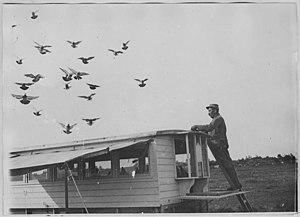
par le service photographique de l'armée d'orient, France.
Les pigeons voyageurs de l'armée française pendant la Première Guerre mondiale furent des pigeons voyageurs utilisés par l'armée française pour communiquer sur le front durant la Première Guerre mondiale.